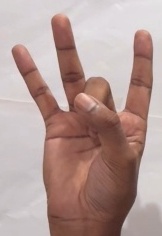
ASL sign: 8